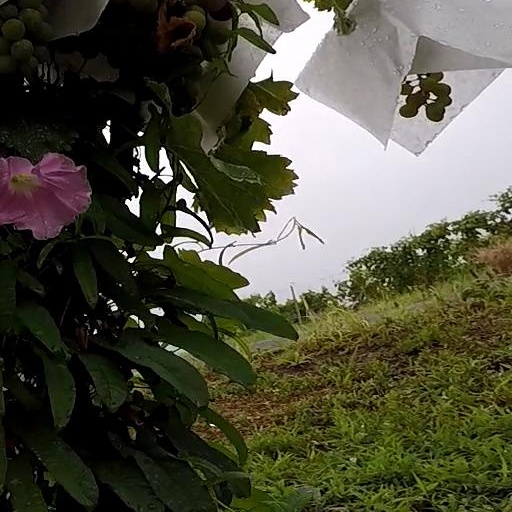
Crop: grape